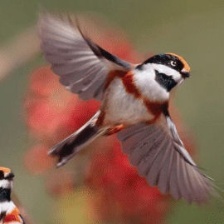
Species: BLACK THROATED BUSHTIT
Scientific name: AEGITHALOS CONCINNUS